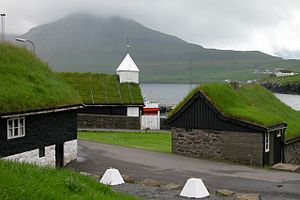
Færøske huse
Kirken og bondehuse i Norðragøta
Færøske huse er tydelig præget af landskabet og samspillet mellem natur og mennesker. Mange af de traditionelle færøske huse er bevaret i nutiden. Fra middelalderen til 1950erne byggede man overvejende sten og træhuse. I nutidens byggeri er det de moderne træhuse på betonfundament der dominerer.